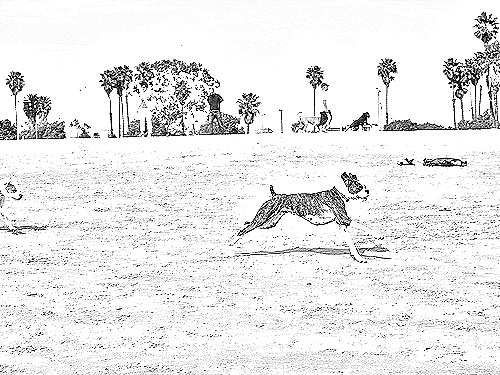
Portrait style: Sketch Portrait